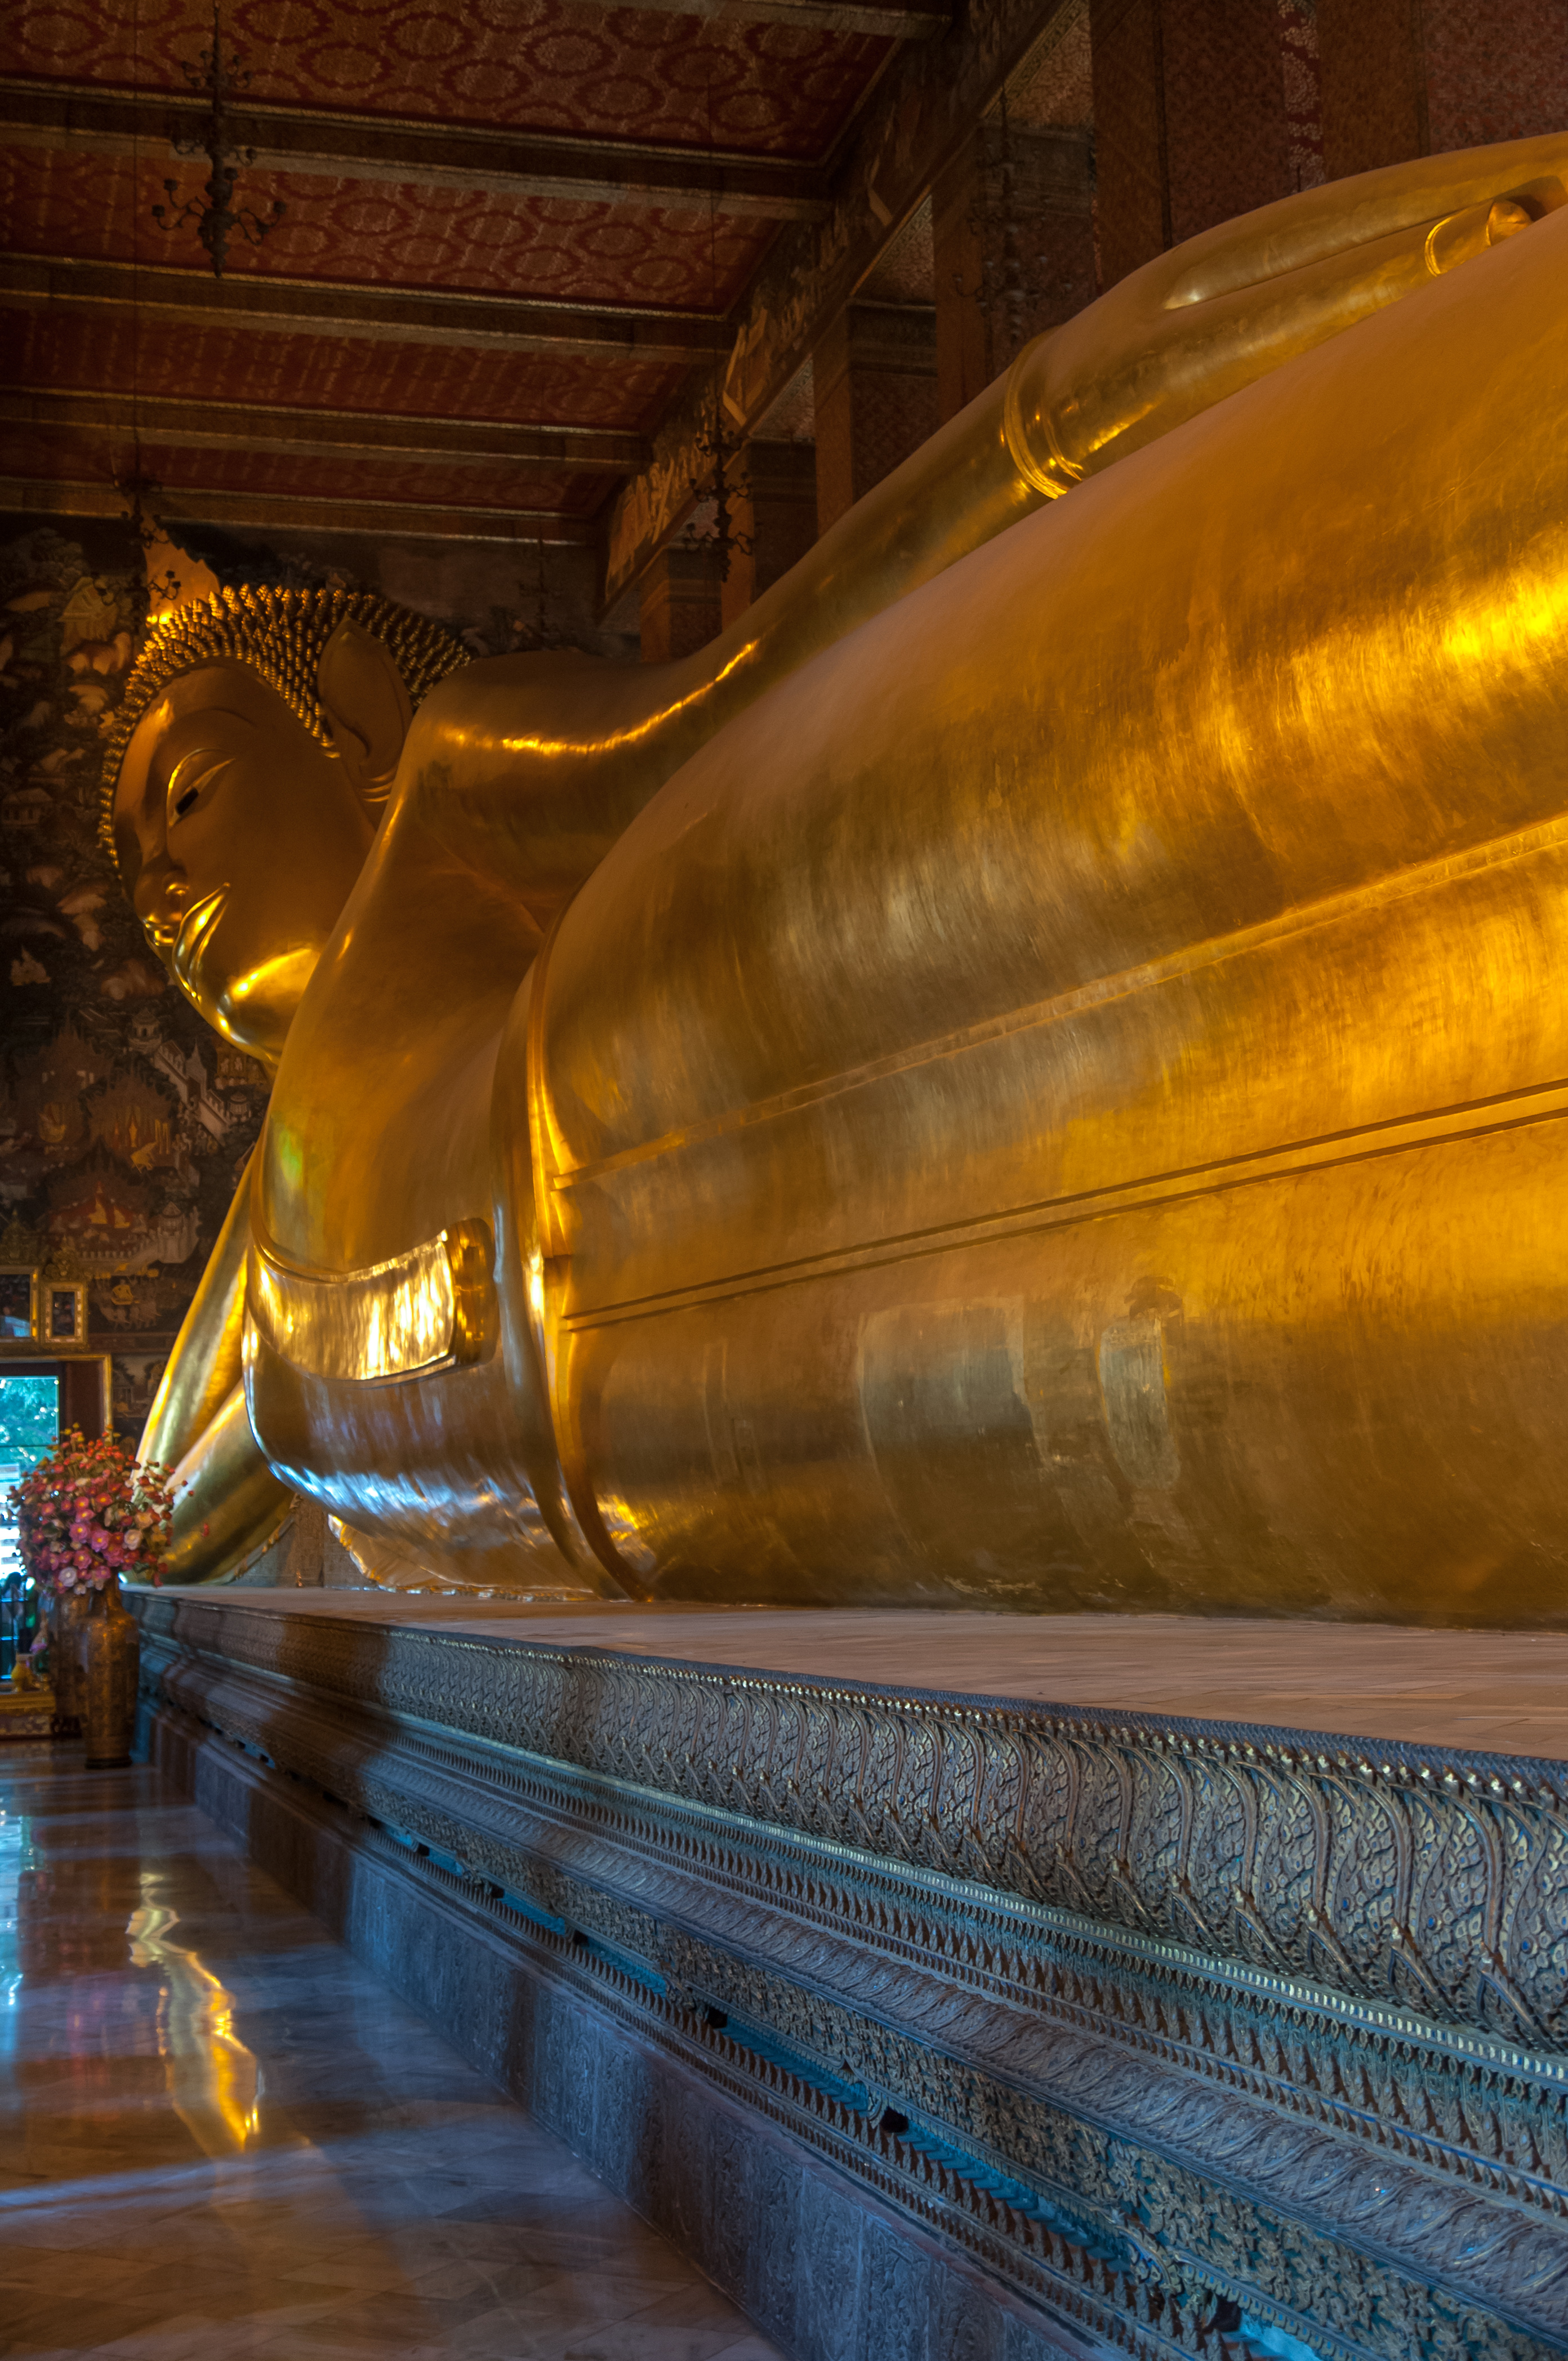
light, night, evening, reflection, nikon, temple, bangkok, d300, thailandia